The Crystal Palace

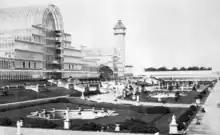
The Crystal Palace after its relocation to Sydenham Hill in 1854.

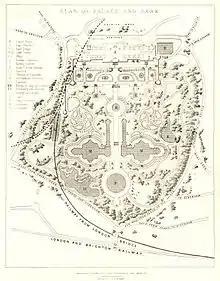
A plan for the grounds of The Crystal Palace (1857)

The Great Exhibition was opened on 1 May 1851 by Queen Victoria. It was the first of the World's fair exhibitions of culture and industry. There were some 100,000 objects, displayed along more than ten miles, by over 15,000 contributors. Britain occupied half the display space inside with exhibits from the home country and the empire. France was the largest foreign contributor. The exhibits were grouped into four main categories—Raw Materials, Machinery, Manufacturers and Fine Arts. The exhibits ranged from the Koh-i-Noor diamond, Sèvres porcelain, and music organs to a massive hydraulic press, and a fire engine. There was also a 27-foot tall Crystal Fountain.